Walter E. Ellis

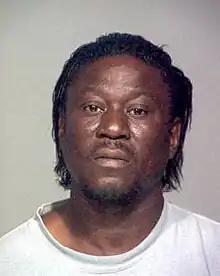
Mugshot

Walter Earl Ellis (June 24, 1960 – December 1, 2013), known as The Milwaukee North Side Strangler, was an American serial killer who raped and strangled at least seven women in the city of Milwaukee, Wisconsin between 1986 and 2007. Until May 2009, the killings were considered to be independent of one another, but were then linked together via DNA profiling. Ellis was arrested as a suspect on September 7, 2009, and convicted for the seven murders in February 2011, receiving seven consecutive life sentences without the chance of parole.